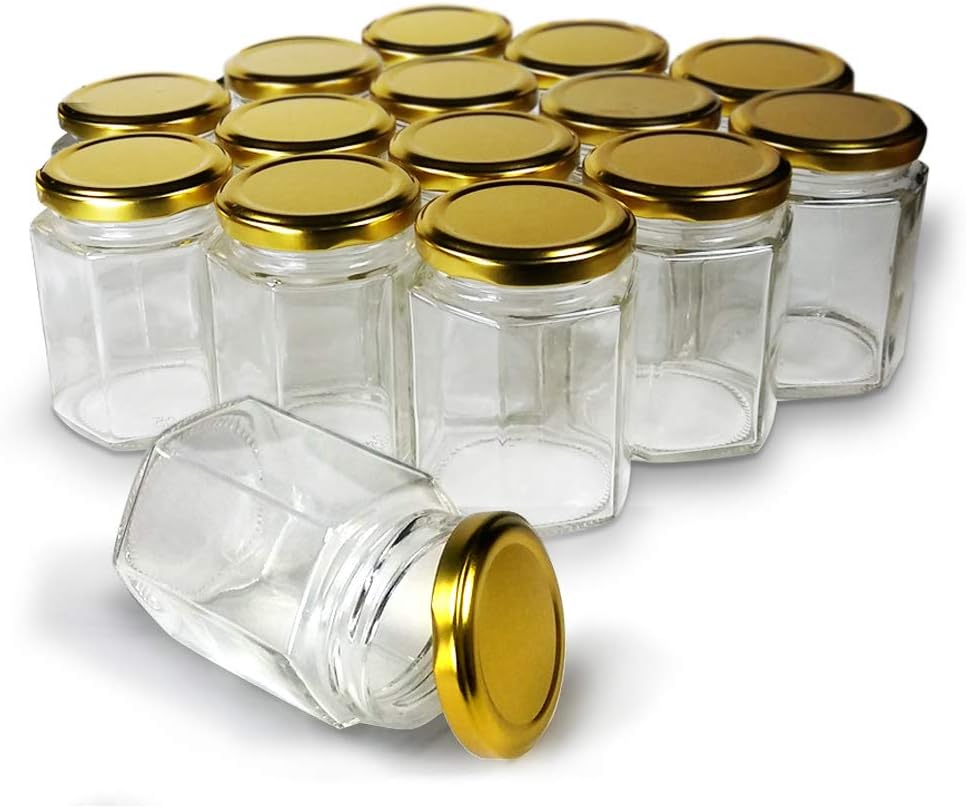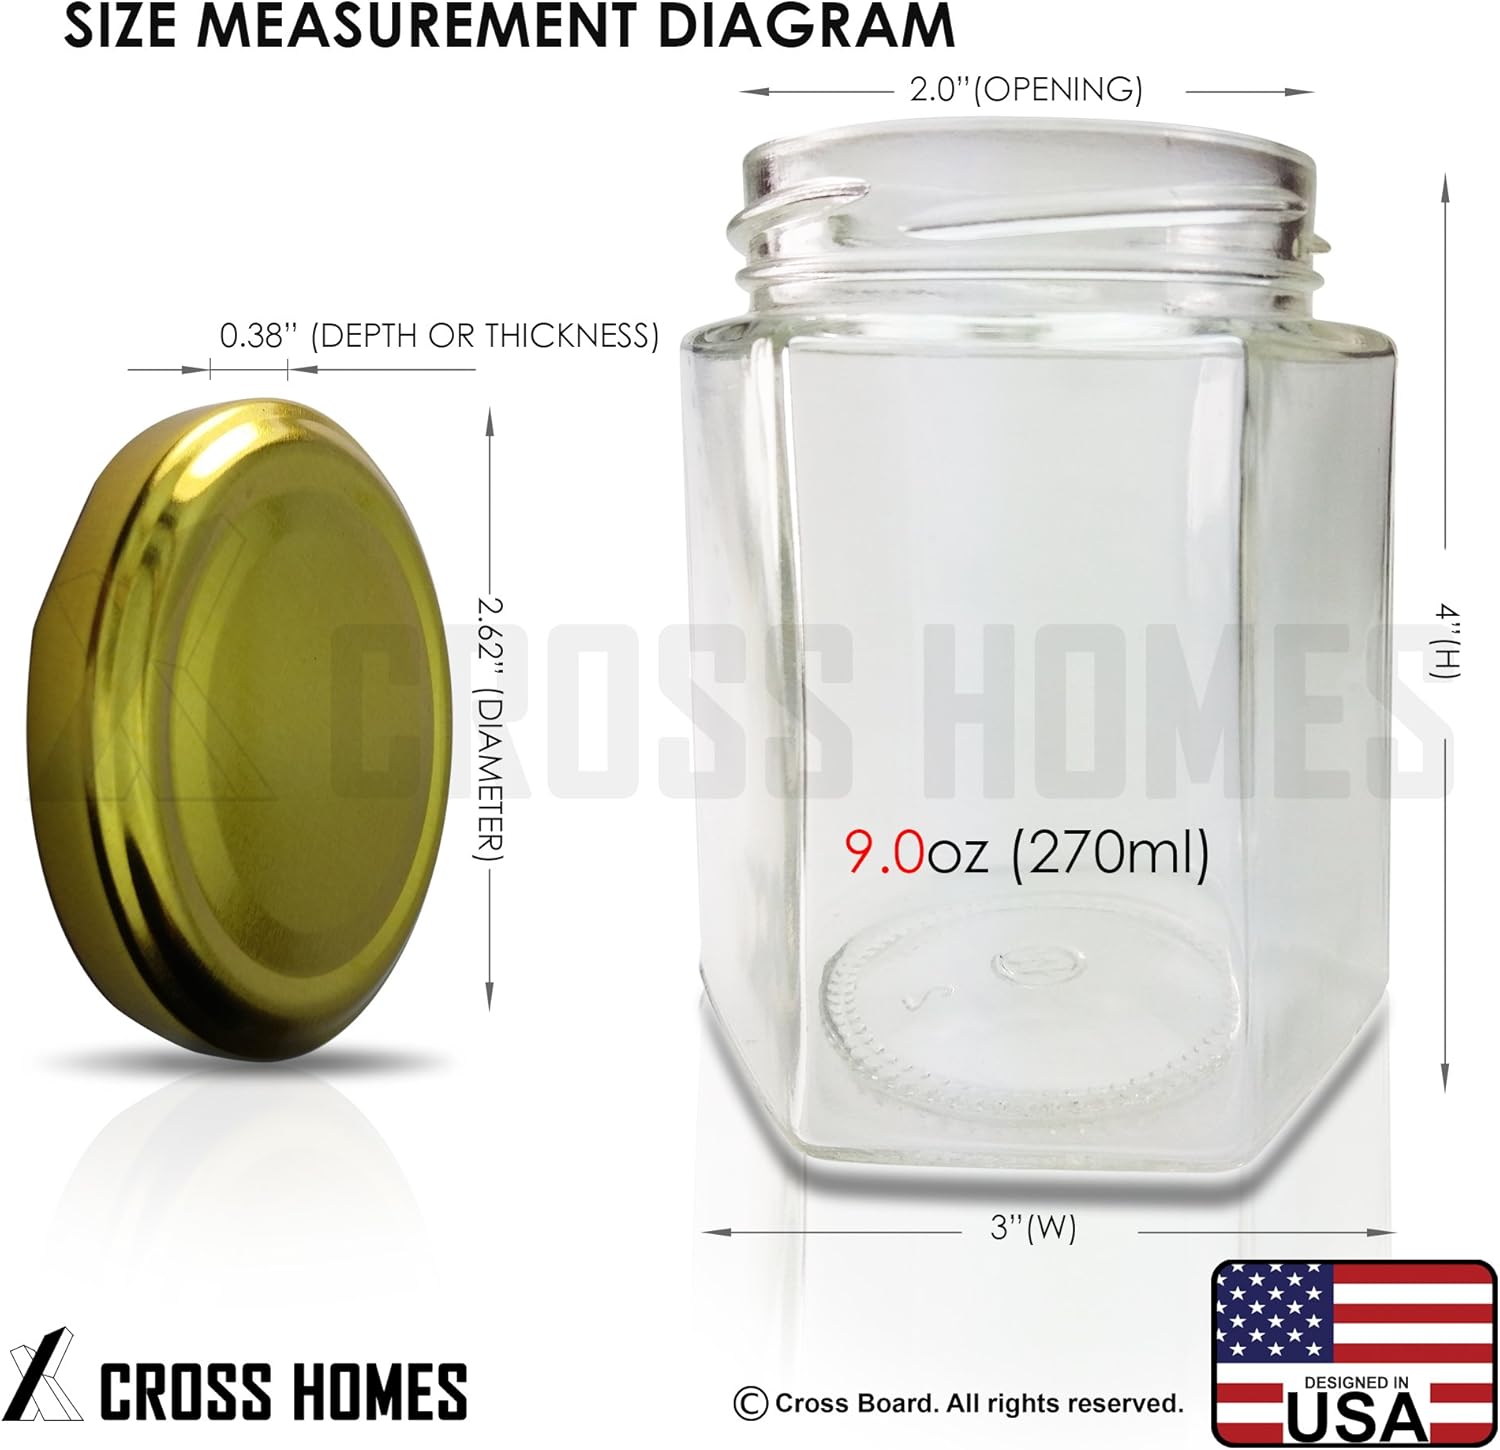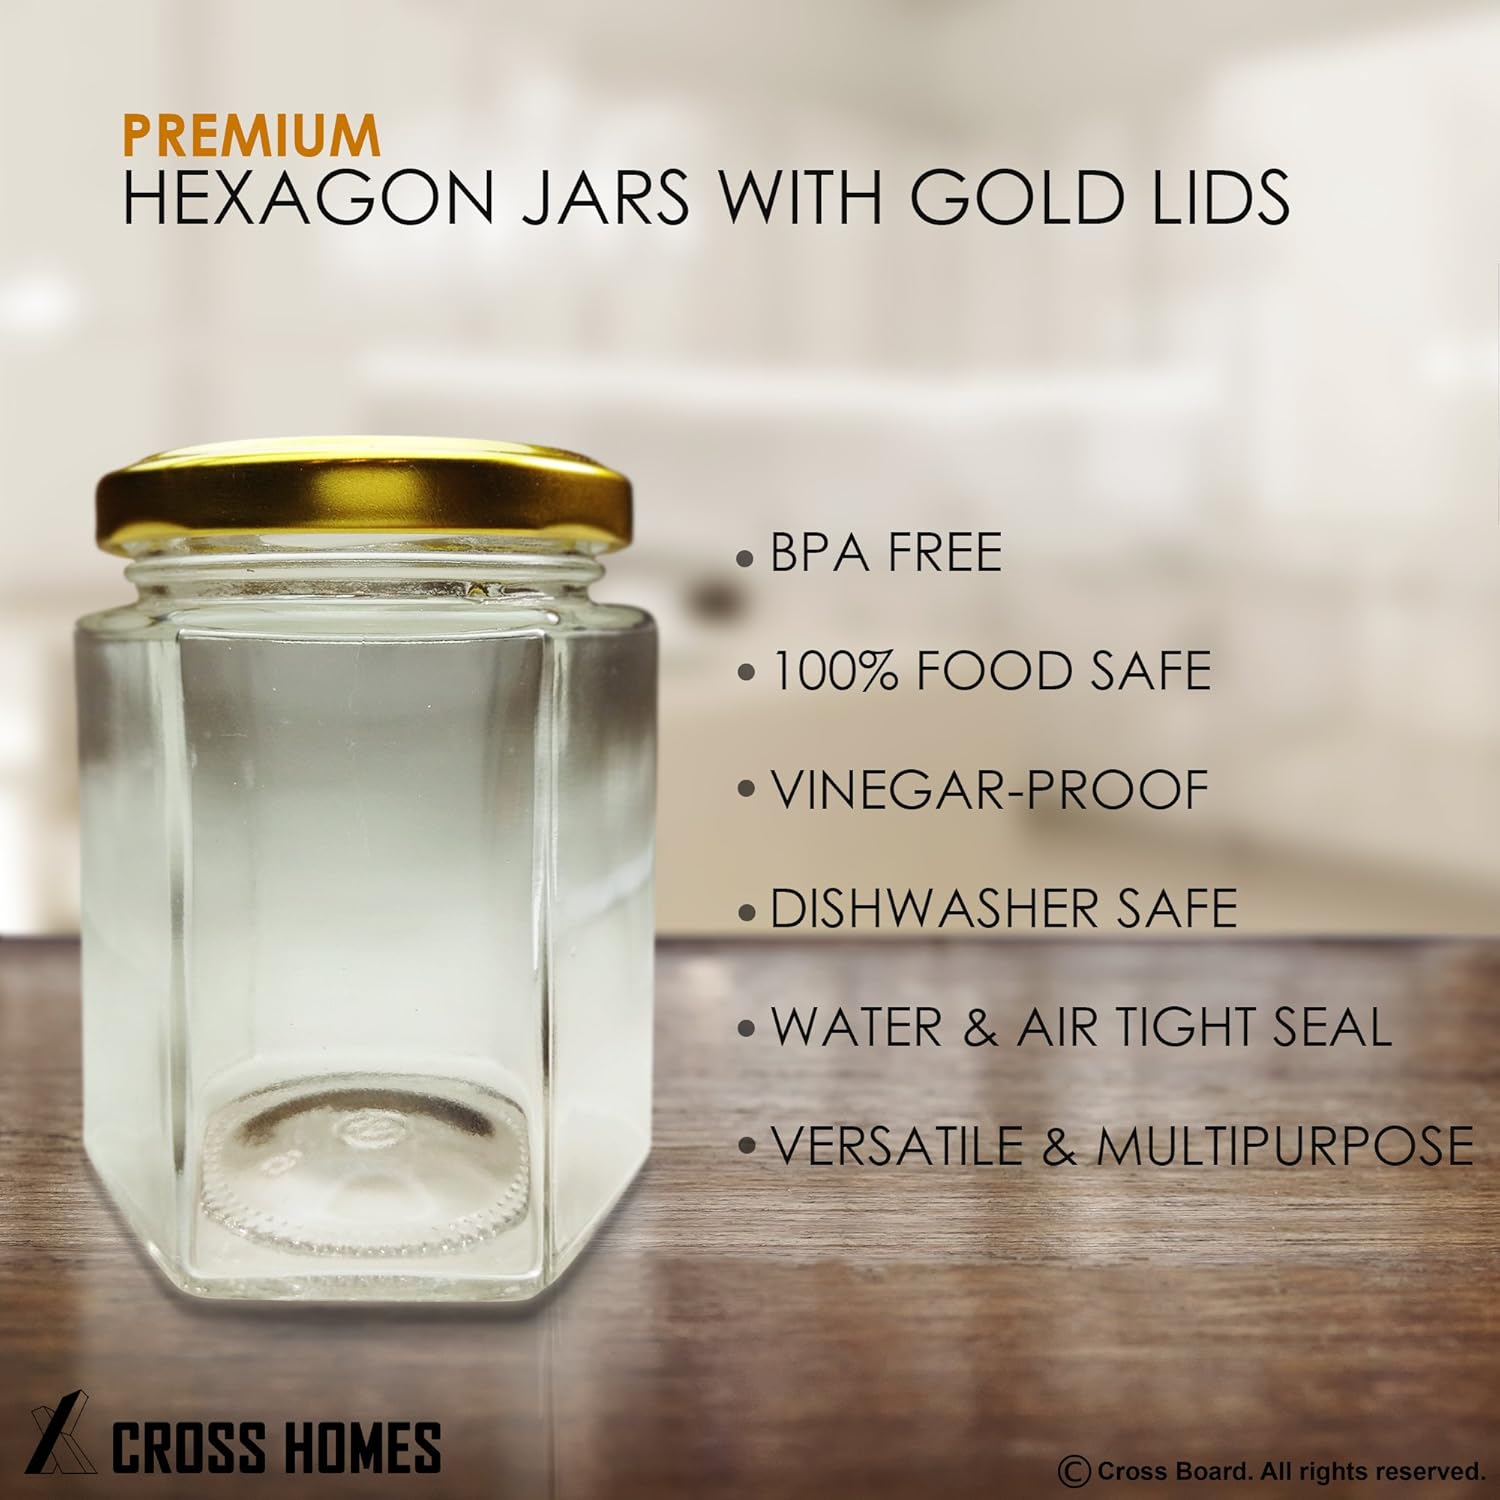
Hexagon Jars Gold Lid (15pcs, 9.0 oz) Hexagon Glass Jars with Gold Plastisol Lined Lids for Jam Honey Jelly Wedding Favors Baby Shower Favors Baby Food DIY Magnetic Spice Jars Crafts Canning Jars
Category: Tools & Home Improvement
PREMIUM STRONG HIGH-QUALITY HEXAGON JARS WITH GOLD LIDS: Case of 15 Lovely Hexagon Glass Jars and Gold Lids with Plastisol Liner. PREMIUM STRONG HIGH-QUALITY HEXAGON JARS WITH GOLD LIDS: Case of 15 Lovely Hexagon Glass Jars and Gold Lids with Plastisol Liner. CAPACITY & DIMENSION: Bulk Value Pack of 15. 9oz (270ml). 3”(W) x 4”(H). Opening: 2.0” CAPACITY & DIMENSION: Bulk Value Pack of 15. 9oz (270ml). 3”(W) x 4”(H). Opening: 2.0” BPA FREE & FOOD SAFE: BPA Free 100% food safe grade glass and Dishwasher safe. Gold Lids are Lab Certified Corrosion-Resistant Material and Exceeds FDA Safety Standards. BPA FREE & FOOD SAFE: BPA Free 100% food safe grade glass and Dishwasher safe. Gold Lids are Lab Certified Corrosion-Resistant Material and Exceeds FDA Safety Standards. VINEGAR-PROOF: Vinegar-Proof suitable for chutneys and pickles VINEGAR-PROOF: Vinegar-Proof suitable for chutneys and pickles VERSATILE & MULTIPURPOSE & BALL WIDE MOUTH: Use for baby food, jam or jelly, wedding favors, spices, honey, cosmetics or homemade candles. Perfect for Wedding Favors, Shower Favors, Party Favors, or Other Homemade Gifts. Try filling with Bath Salts, Body Butter, Candy, Nuts, Candy, Buttons, Beads, Lotions, Essential Oils, and more VERSATILE & MULTIPURPOSE & BALL WIDE MOUTH: Use for baby food, jam or jelly, wedding favors, spices, honey, cosmetics or homemade candles. Perfect for Wedding Favors, Shower Favors, Party Favors, or Other Homemade Gifts. Try filling with Bath Salts, Body Butter, Candy, Nuts, Candy, Buttons, Beads, Lotions, Essential Oils, and more WATERTIGHT & AIRTIGHT SEAL, CANNING MADE EASY: Great for Holding Liquids, Jams, Honey, or Baby Food; Watertight and Airtight Screw On & Safety Lids is Perfect for Canning & Hot water baths. Also Excellent for DIY Magnetic Spice Jars WATERTIGHT & AIRTIGHT SEAL, CANNING MADE EASY: Great for Holding Liquids, Jams, Honey, or Baby Food; Watertight and Airtight Screw On & Safety Lids is Perfect for Canning & Hot water baths. Also Excellent for DIY Magnetic Spice Jars NO HASSLE MONEY BACK GUARANTEE: We know you'll love our Hexagon Jars, that's why if you aren't 100% satisfied, we will provide you with a Full Refund. "No Questions Asked" NO HASSLE MONEY BACK GUARANTEE: We know you'll love our Hexagon Jars, that's why if you aren't 100% satisfied, we will provide you with a Full Refund. "No Questions Asked"
Features: PREMIUM STRONG HIGH QUALITY HEXAGON JARS WITH GOLD LIDS: Case of 15 Lovely Hexagon Glass Jars and Gold Lids with Plastisol Liner. Bulk Value Pack of 15. 9oz (270ml). 3”(W) x 4”(H). Opening: 2.0” | BPA FREE & FOOD SAFE & VINEGAR-PROOF: BPA Free 100% food safe grade glass and Dishwasher safe. Gold Lids are Lab Certified Corrosion-Resistant Material and Exceeds FDA Safety Standards. Vinegar-Proof suitable for chutneys and pickles | VERSATILE & MULTIPURPOSE & BALL WIDE MOUTH: Use for baby food, jam or jelly, wedding favors, spices, honey, cosmetics or homemade candles. Perfect for Wedding Favors, Shower Favors, Party Favors, or Other Homemade Gifts. Try filling with Bath Salts, Body Butter, Candy, Nuts, Candy, Buttons, Beads, Lotions, Essential Oils, and more | WATERTIGHT & AIRTIGHT SEAL, CANNING MADE EASY: Great for Holding Liquids, Jams, Honey, or Baby Food; Watertight and Airtight Screw On & Safety Lids is Perfect for Canning & Hot water baths. Also Excellent for DIY Magnetic Spice Jars | NO HASSLE MONEY BACK GUARANTEE - We know you'll love our Hexagon Jars, that's why if you aren't 100% satisfied, we will provide you with a Full Refund. "No Questions Asked"